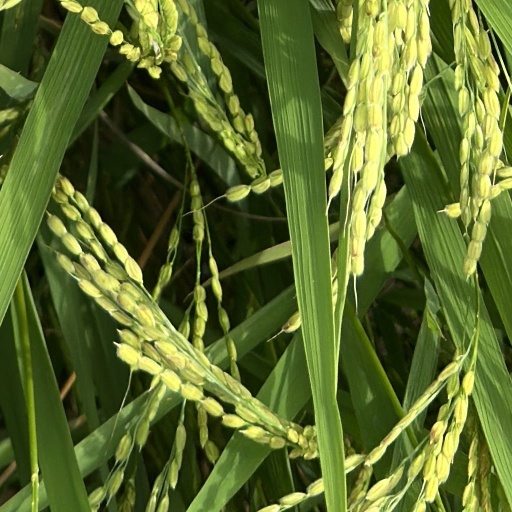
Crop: rice